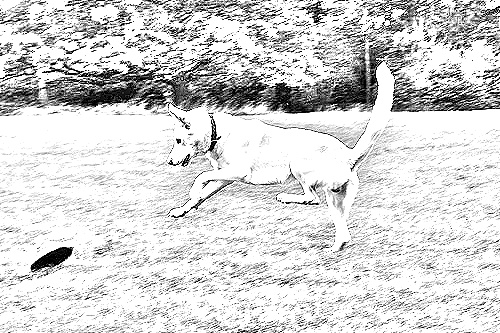
Portrait style: Sketch Portrait